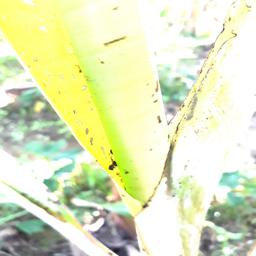
Label: BANANA APHIDS